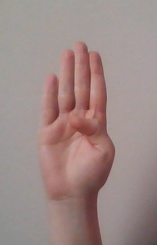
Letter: kaaf